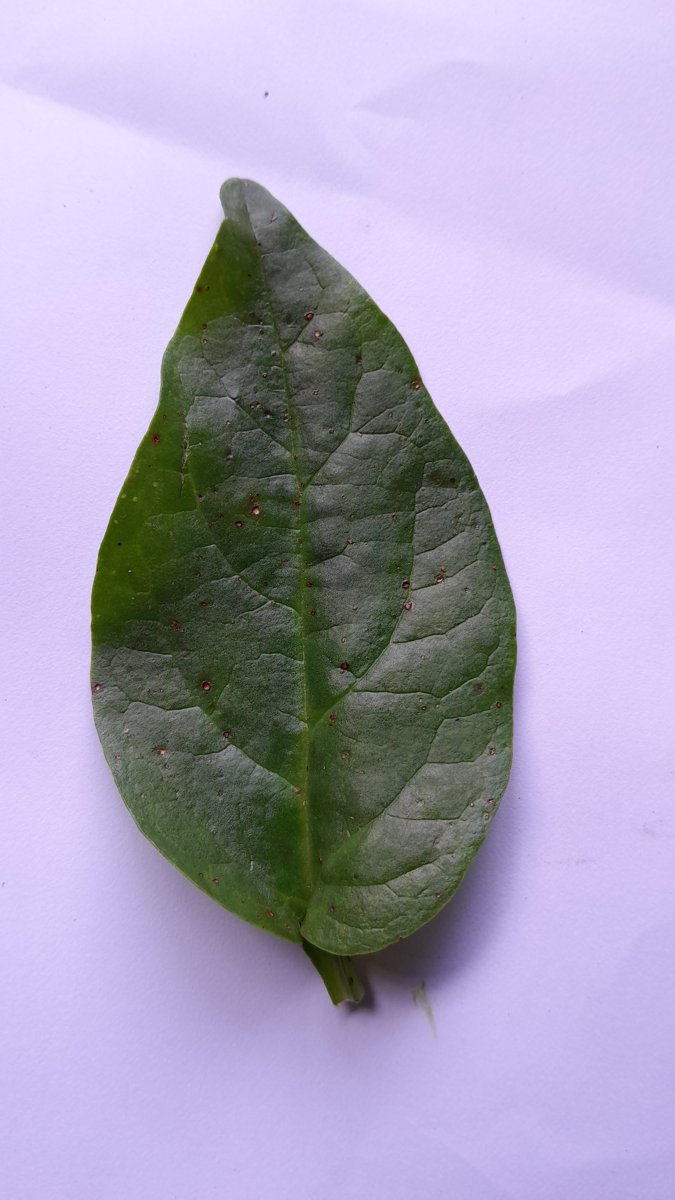
Label: Bacterial-Spot